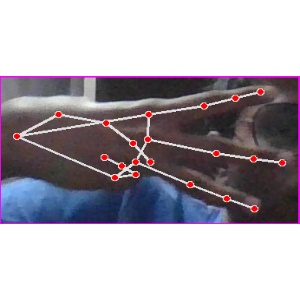
अक्षर: भ